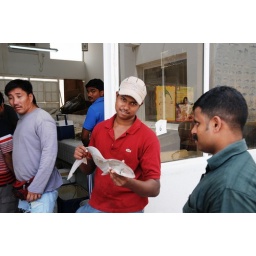
This is a fish market in Al Khor. The guy is holding a baby shark. These are considered a delicacy.